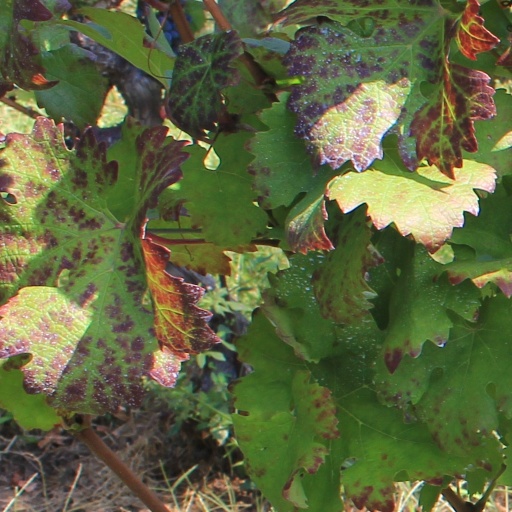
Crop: grape